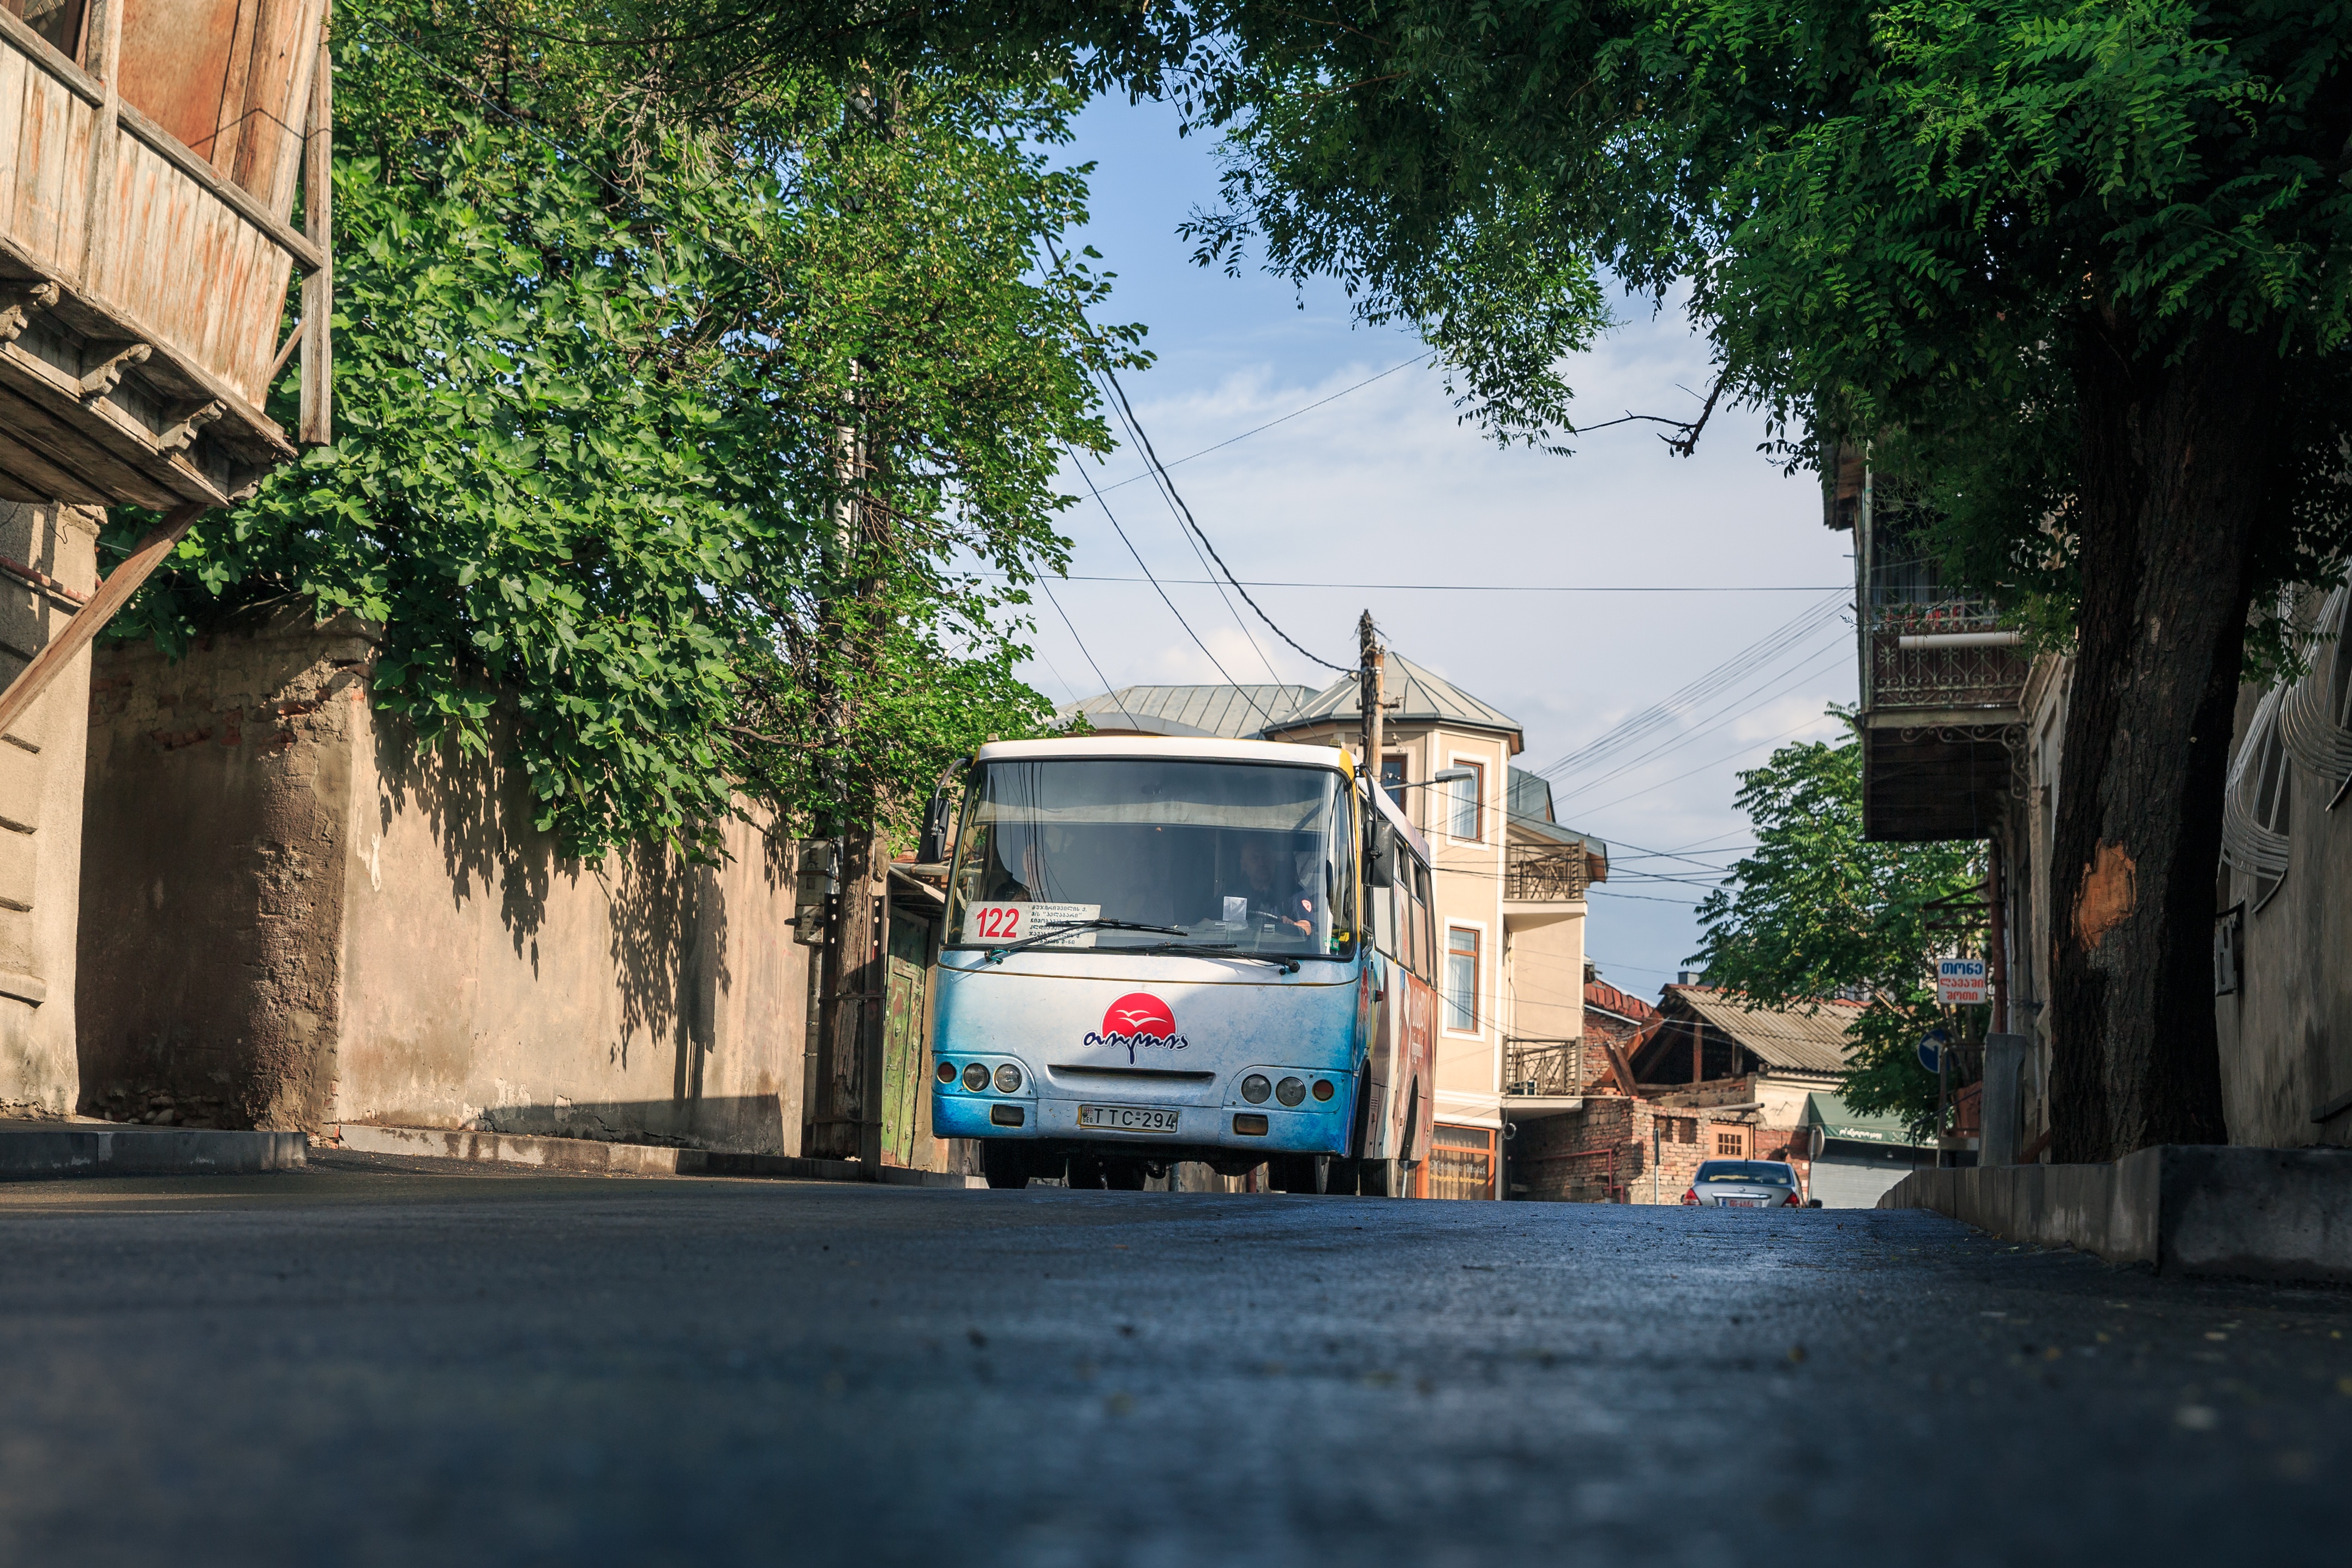
track, road, street, town, asphalt, transport, suburb, vehicle, waterway, public transport, automotive, bus, infrastructure, the scenery, on the market, rout, urban area, residential area, human settlement